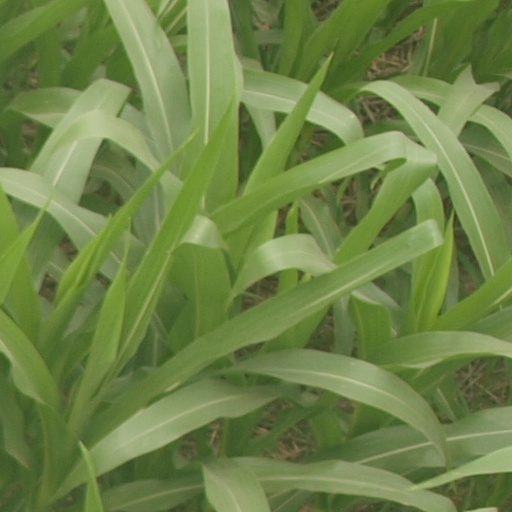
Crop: maize; corn